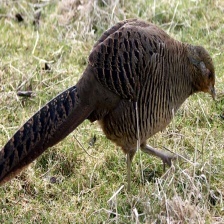
Species: GOLDEN PHEASANT
Scientific name: CHRYSOLOPHUS PICTUS